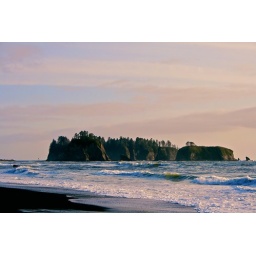
definitely not the white beaches...u are in a different world..everything is black...the rocks stand out of the ocean everywhere..